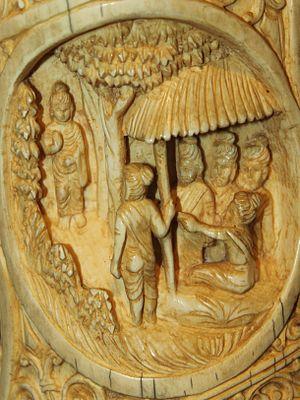
Ajnata Kaundinya est le premier moine bouddhiste à avoir atteint le nirvana.